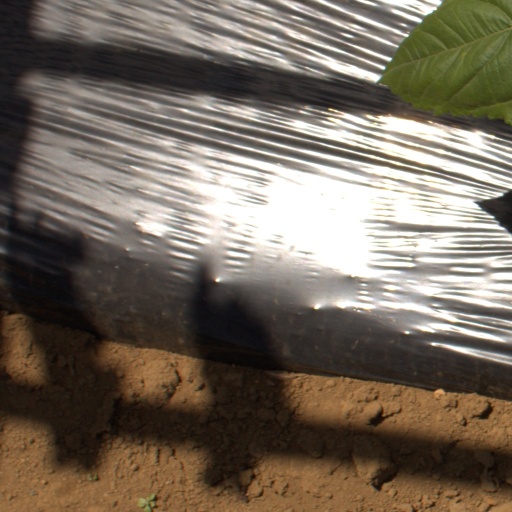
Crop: Jerusalem artichoke